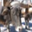
Label: cattle